Wellesley Aron

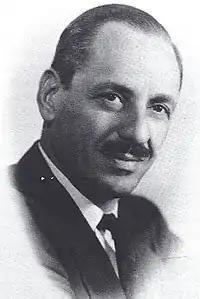

Major Wellesley Aron, (18 June 1901 – 1988), was an English born Jewish businessman, community leader, and soldier who served in World War II as a member of the Jewish Brigade. Pre-war he served as a community leader in the East End of London. Having been an active Boy Scout during his school years, he saw scouting as the solution to giving the young people a sense of purpose.